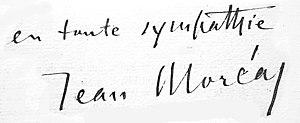
Ioánnis A. Papadiamantópoulos, dit Jean Moréas, né à Athènes le 15 avril 1856 et mort à Saint-Mandé le 30 mars 1910, est un poète symboliste grec d'expression française.